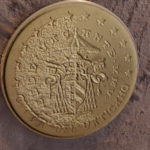
Coin value: 50cents
Country: va
Edition: SedeVacan